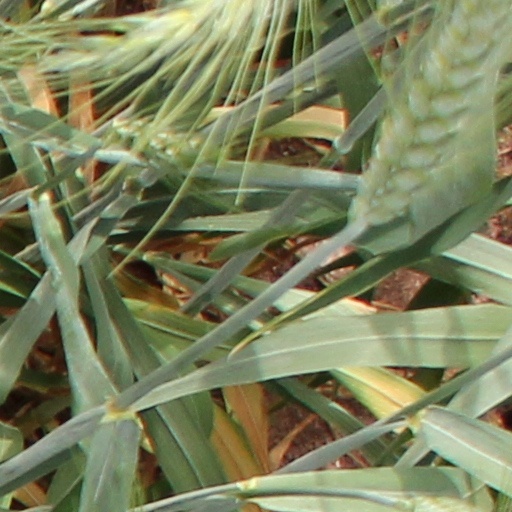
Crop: wheat